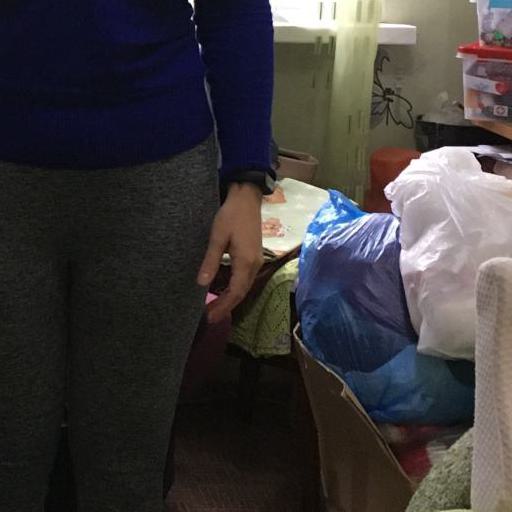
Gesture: no_gesture